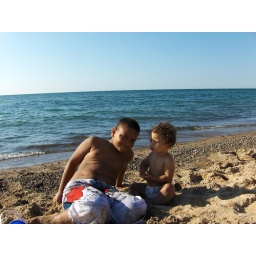
labor day weekend at the lake house in bridgman, michigan with 17 of our closest friends :D